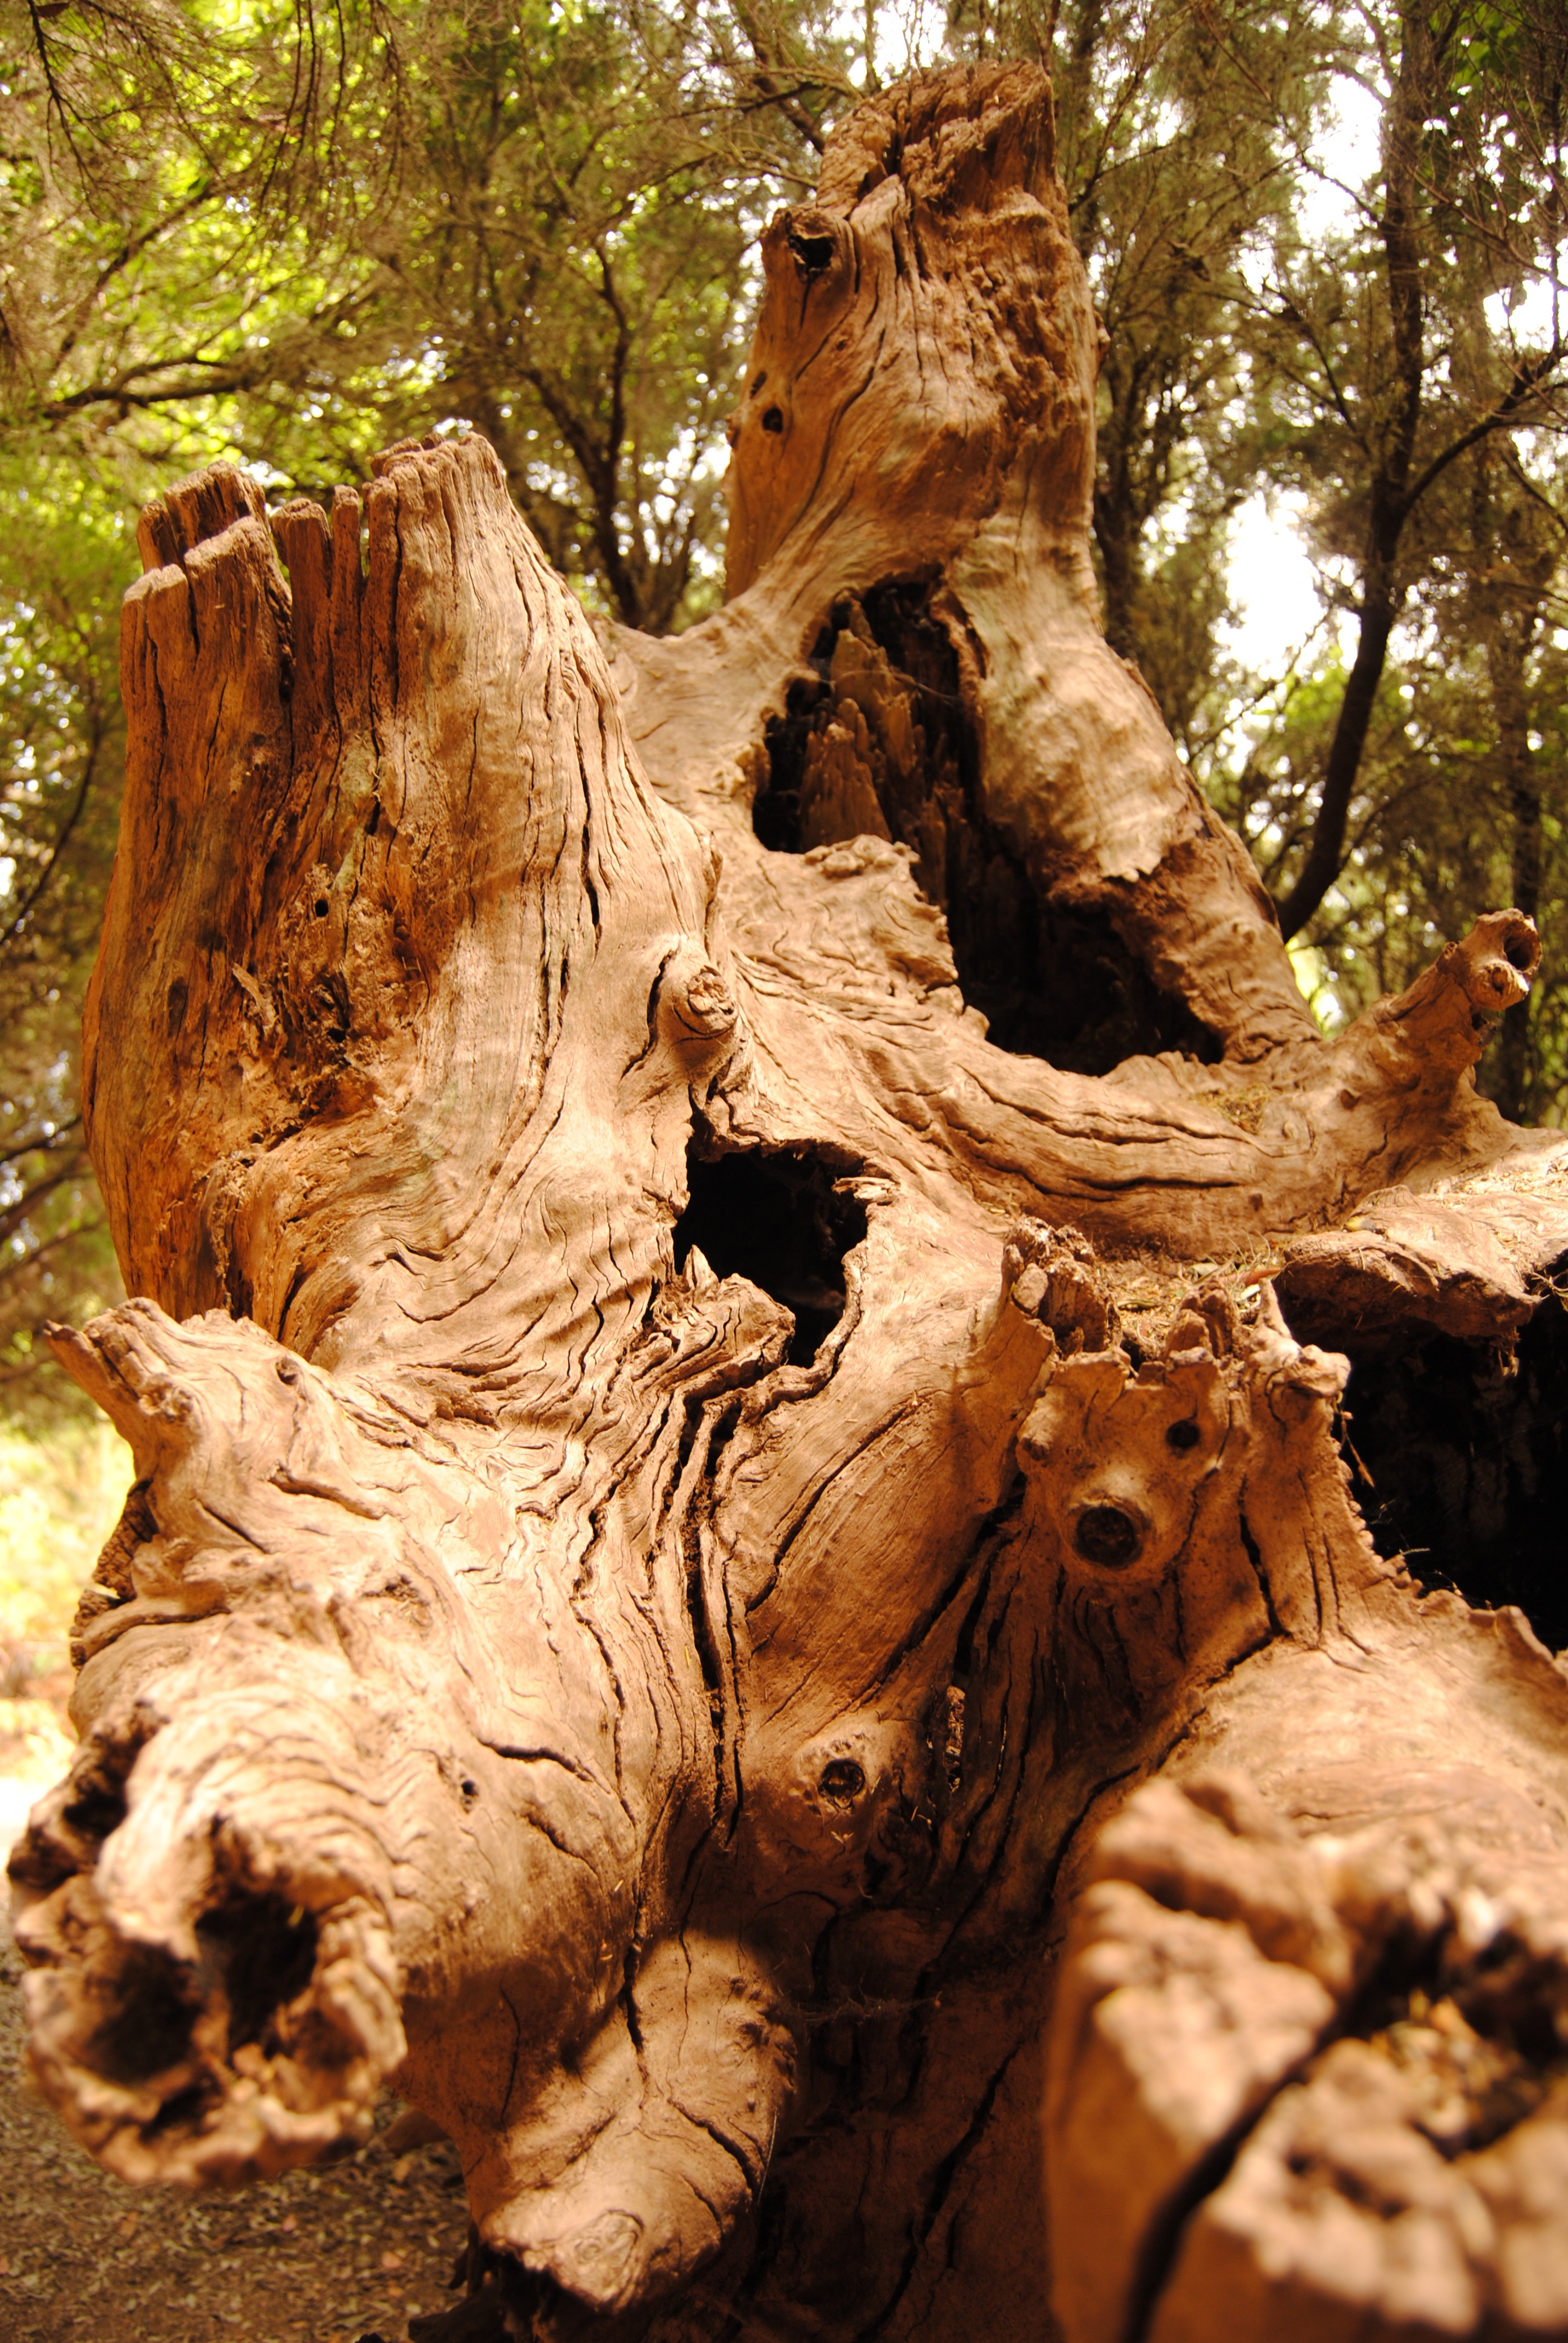
tree, nature, forest, rock, branch, plant, wood, leaf, flower, trunk, formation, dry, autumn, dead, tree trunk, sculpture, carving, ancient history, woody plant, land plant